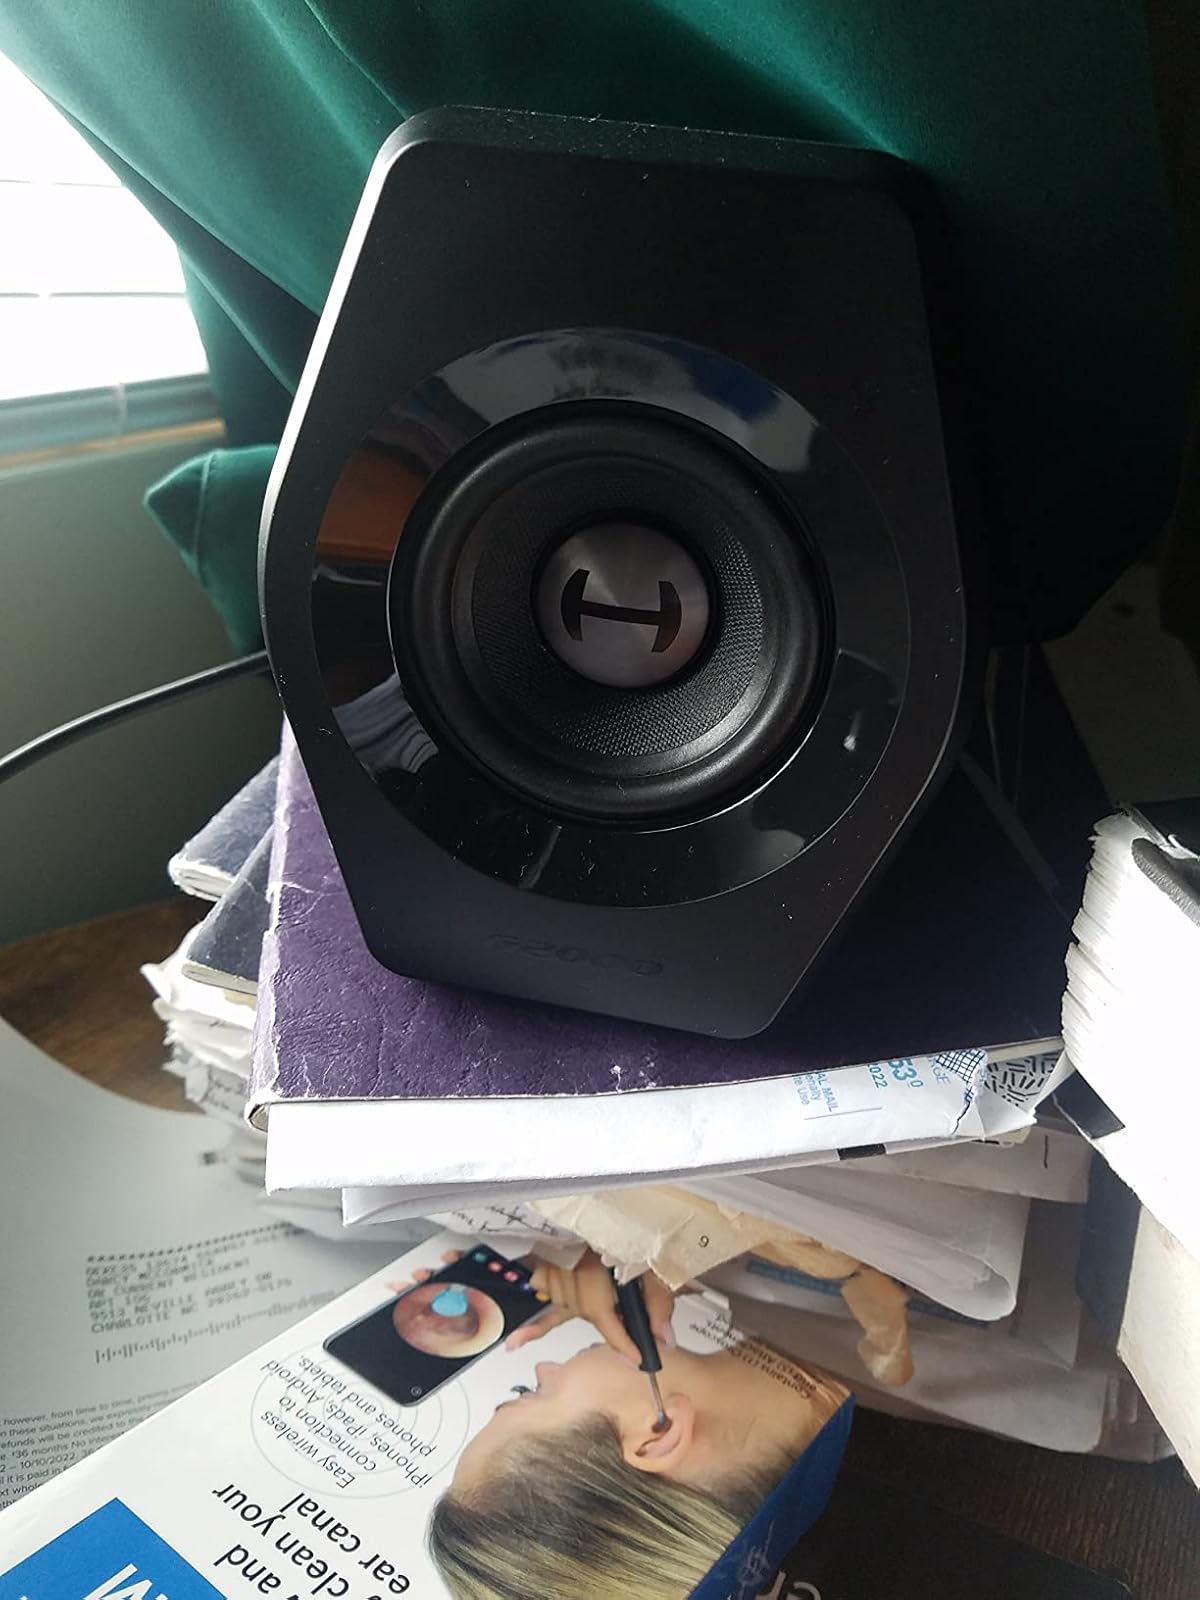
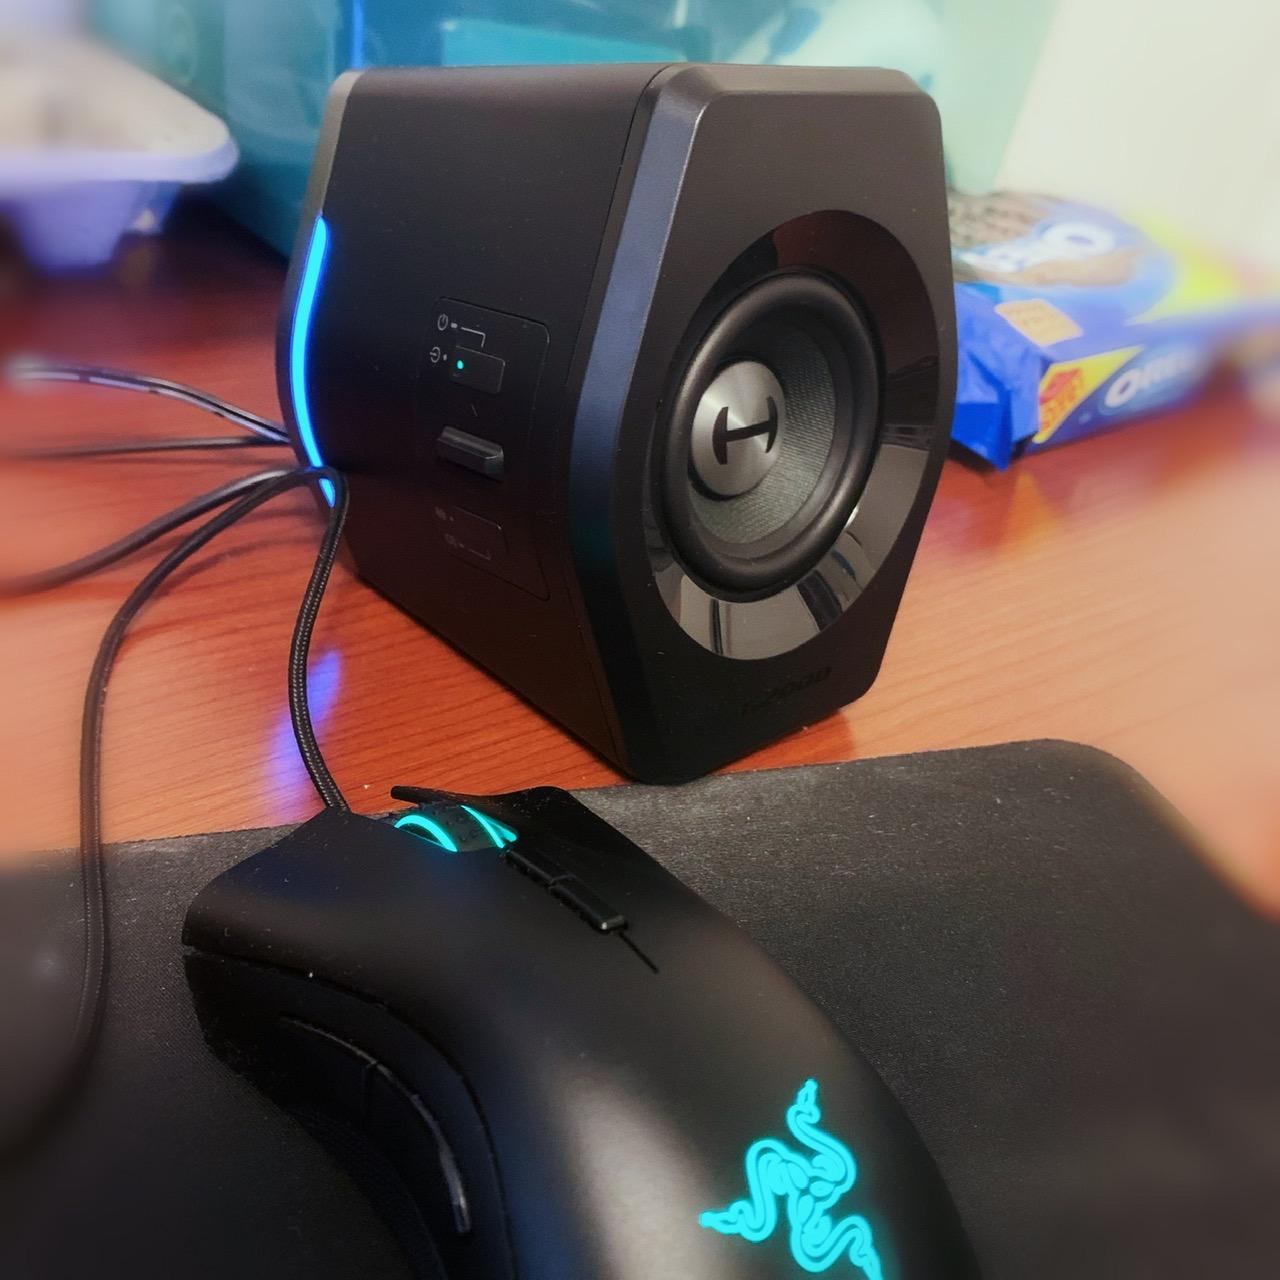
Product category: speaker
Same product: yes